Maine's congressional districts

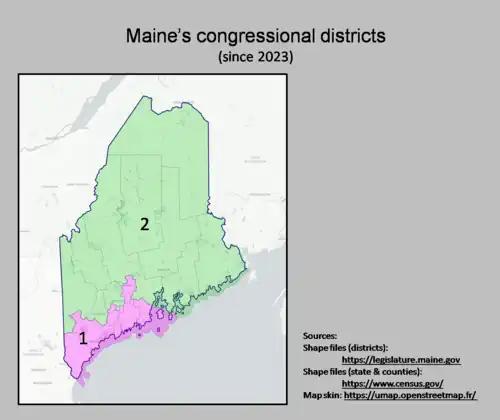
Maine's congressional districts since January 3, 2023

Maine is divided into two congressional districts, each represented by an elected member of the United States House of Representatives.